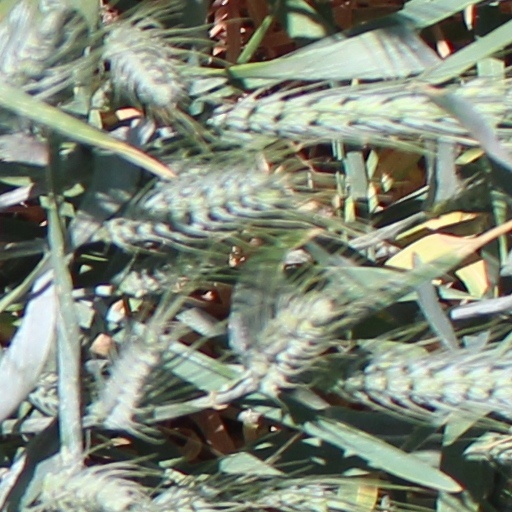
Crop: wheat